Ballincollig Castle

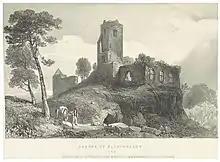
19th century engraving of the castle

Standing disused and ruined for several centuries, the keep was repaired by the Wyse family in 1857. Today, the castle and its lands remain in private ownership. The main tower house at Ballincollig Castle is recorded in the Archaeological Survey of Ireland's Sites and Monuments Record (SMR) as entry 'CO073-062', with the bawn enclosure and cave recorded as SMR numbers 'CO073-062001' and 'CO073-062002', respectively.